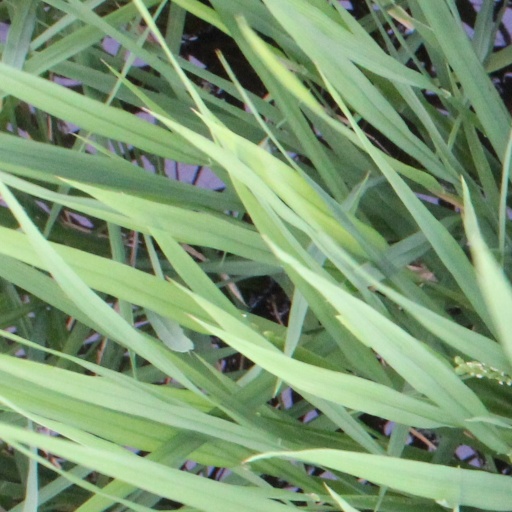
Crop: rice